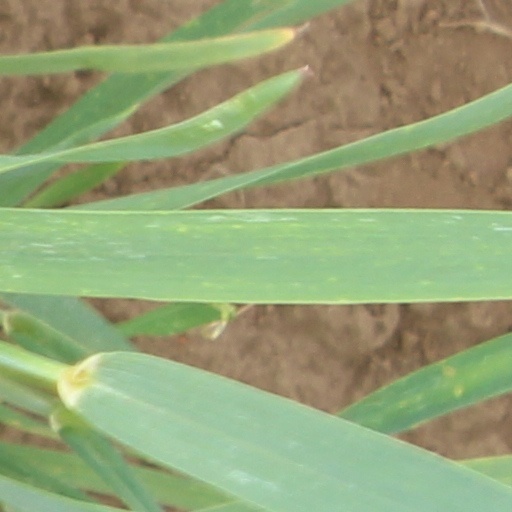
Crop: wheat